List of J. Reuben Clark Law School alumni

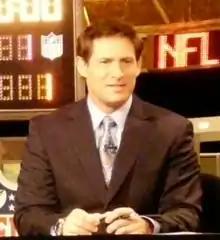
Steve Young '94, NFL Hall-of-Famer and Managing Director of HGGC

Notable alumni of the J. Reuben Clark Law School (JRCL) at Brigham Young University (BYU).